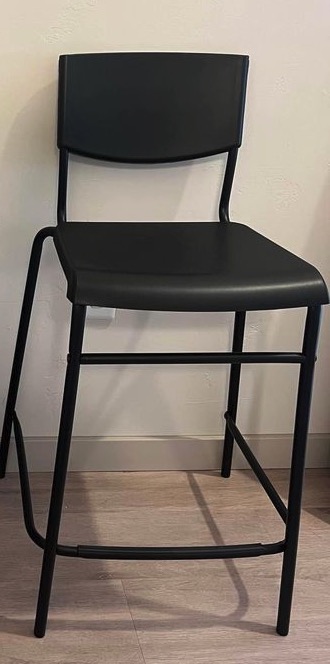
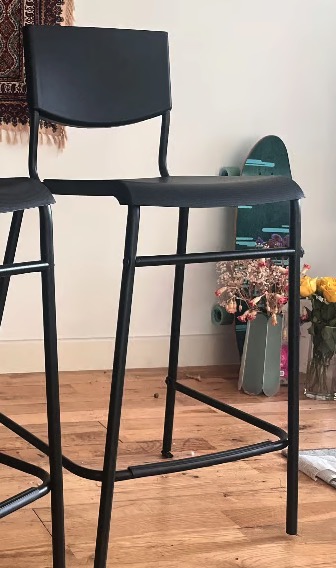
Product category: stool
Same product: yes